Killing of Joseph Smith

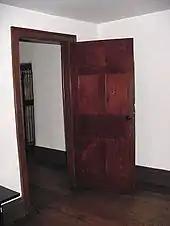
The mob shot a bullet hole through the door in Carthage Jail.

Before a trial could be held, a mob of about 200 armed men, their faces painted black with wet gunpowder, stormed Carthage Jail in the late afternoon of June 27, 1844. Early on June 27, Smith authored an order to Nauvoo Legion commander Jonathan Dunham instructing him to bring the Legion to Carthage and stage a jailbreak. Smith and the other prisoners were guarded only by six members of the Carthage Grays, led by Sgt. Frank Worrell.